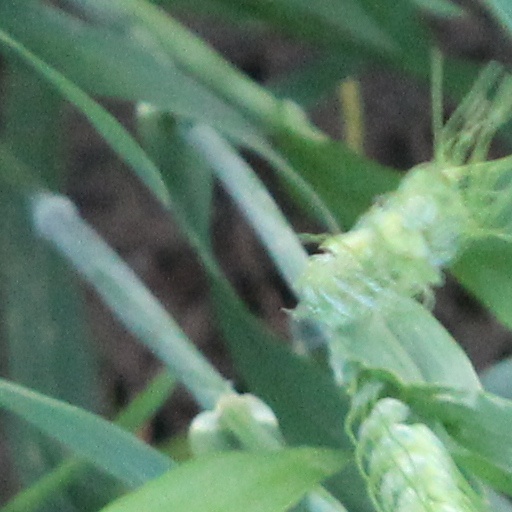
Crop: wheat